Vail Bloom

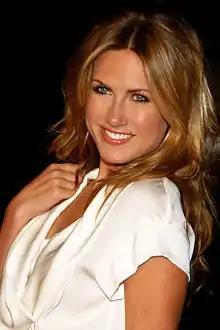
Vail attending Maxim Magazine's 10th Annual Hot 100 Celebration, Santa Monica, CA on May 13, 2009

Vail MacMillan Bloom is an American actress. She portrayed the character Heather Stevens on "The Young and the Restless," for which she received a Daytime Emmy nomination. Bloom has also appeared in television guest roles, independent films, and reality television series "Vanderpump Rules". Bloom graduated from Princeton University with a Bachelor's Degree in architecture.